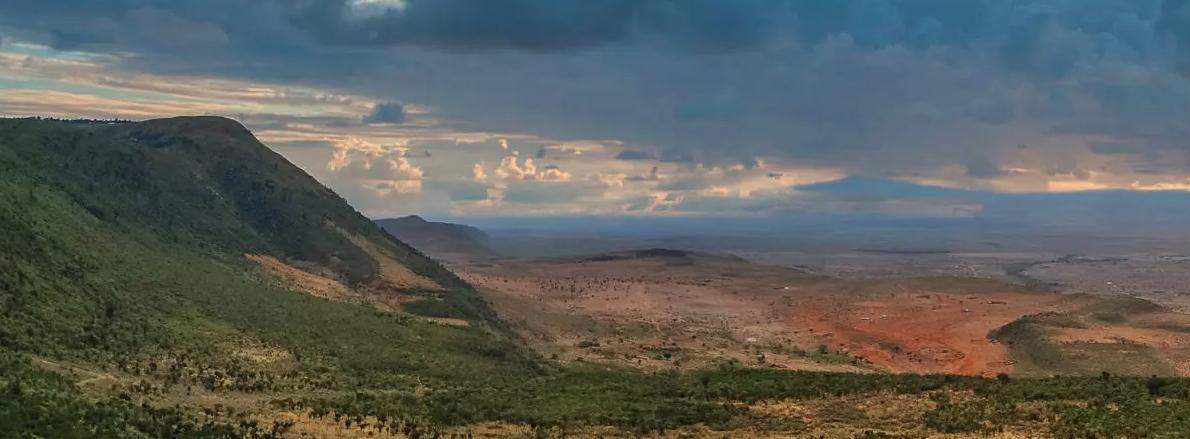
Mifuko mbalimbali yenye mbegu tofauti, imewekwa kwa mpangilio maalumu, kila mfuko ukiwa na picha za mazao mbalimbali, kuonyesha aina za mbegu zinazotumika katika kilimo cha kisasa, cha kupanda na kupata mavuno bora.